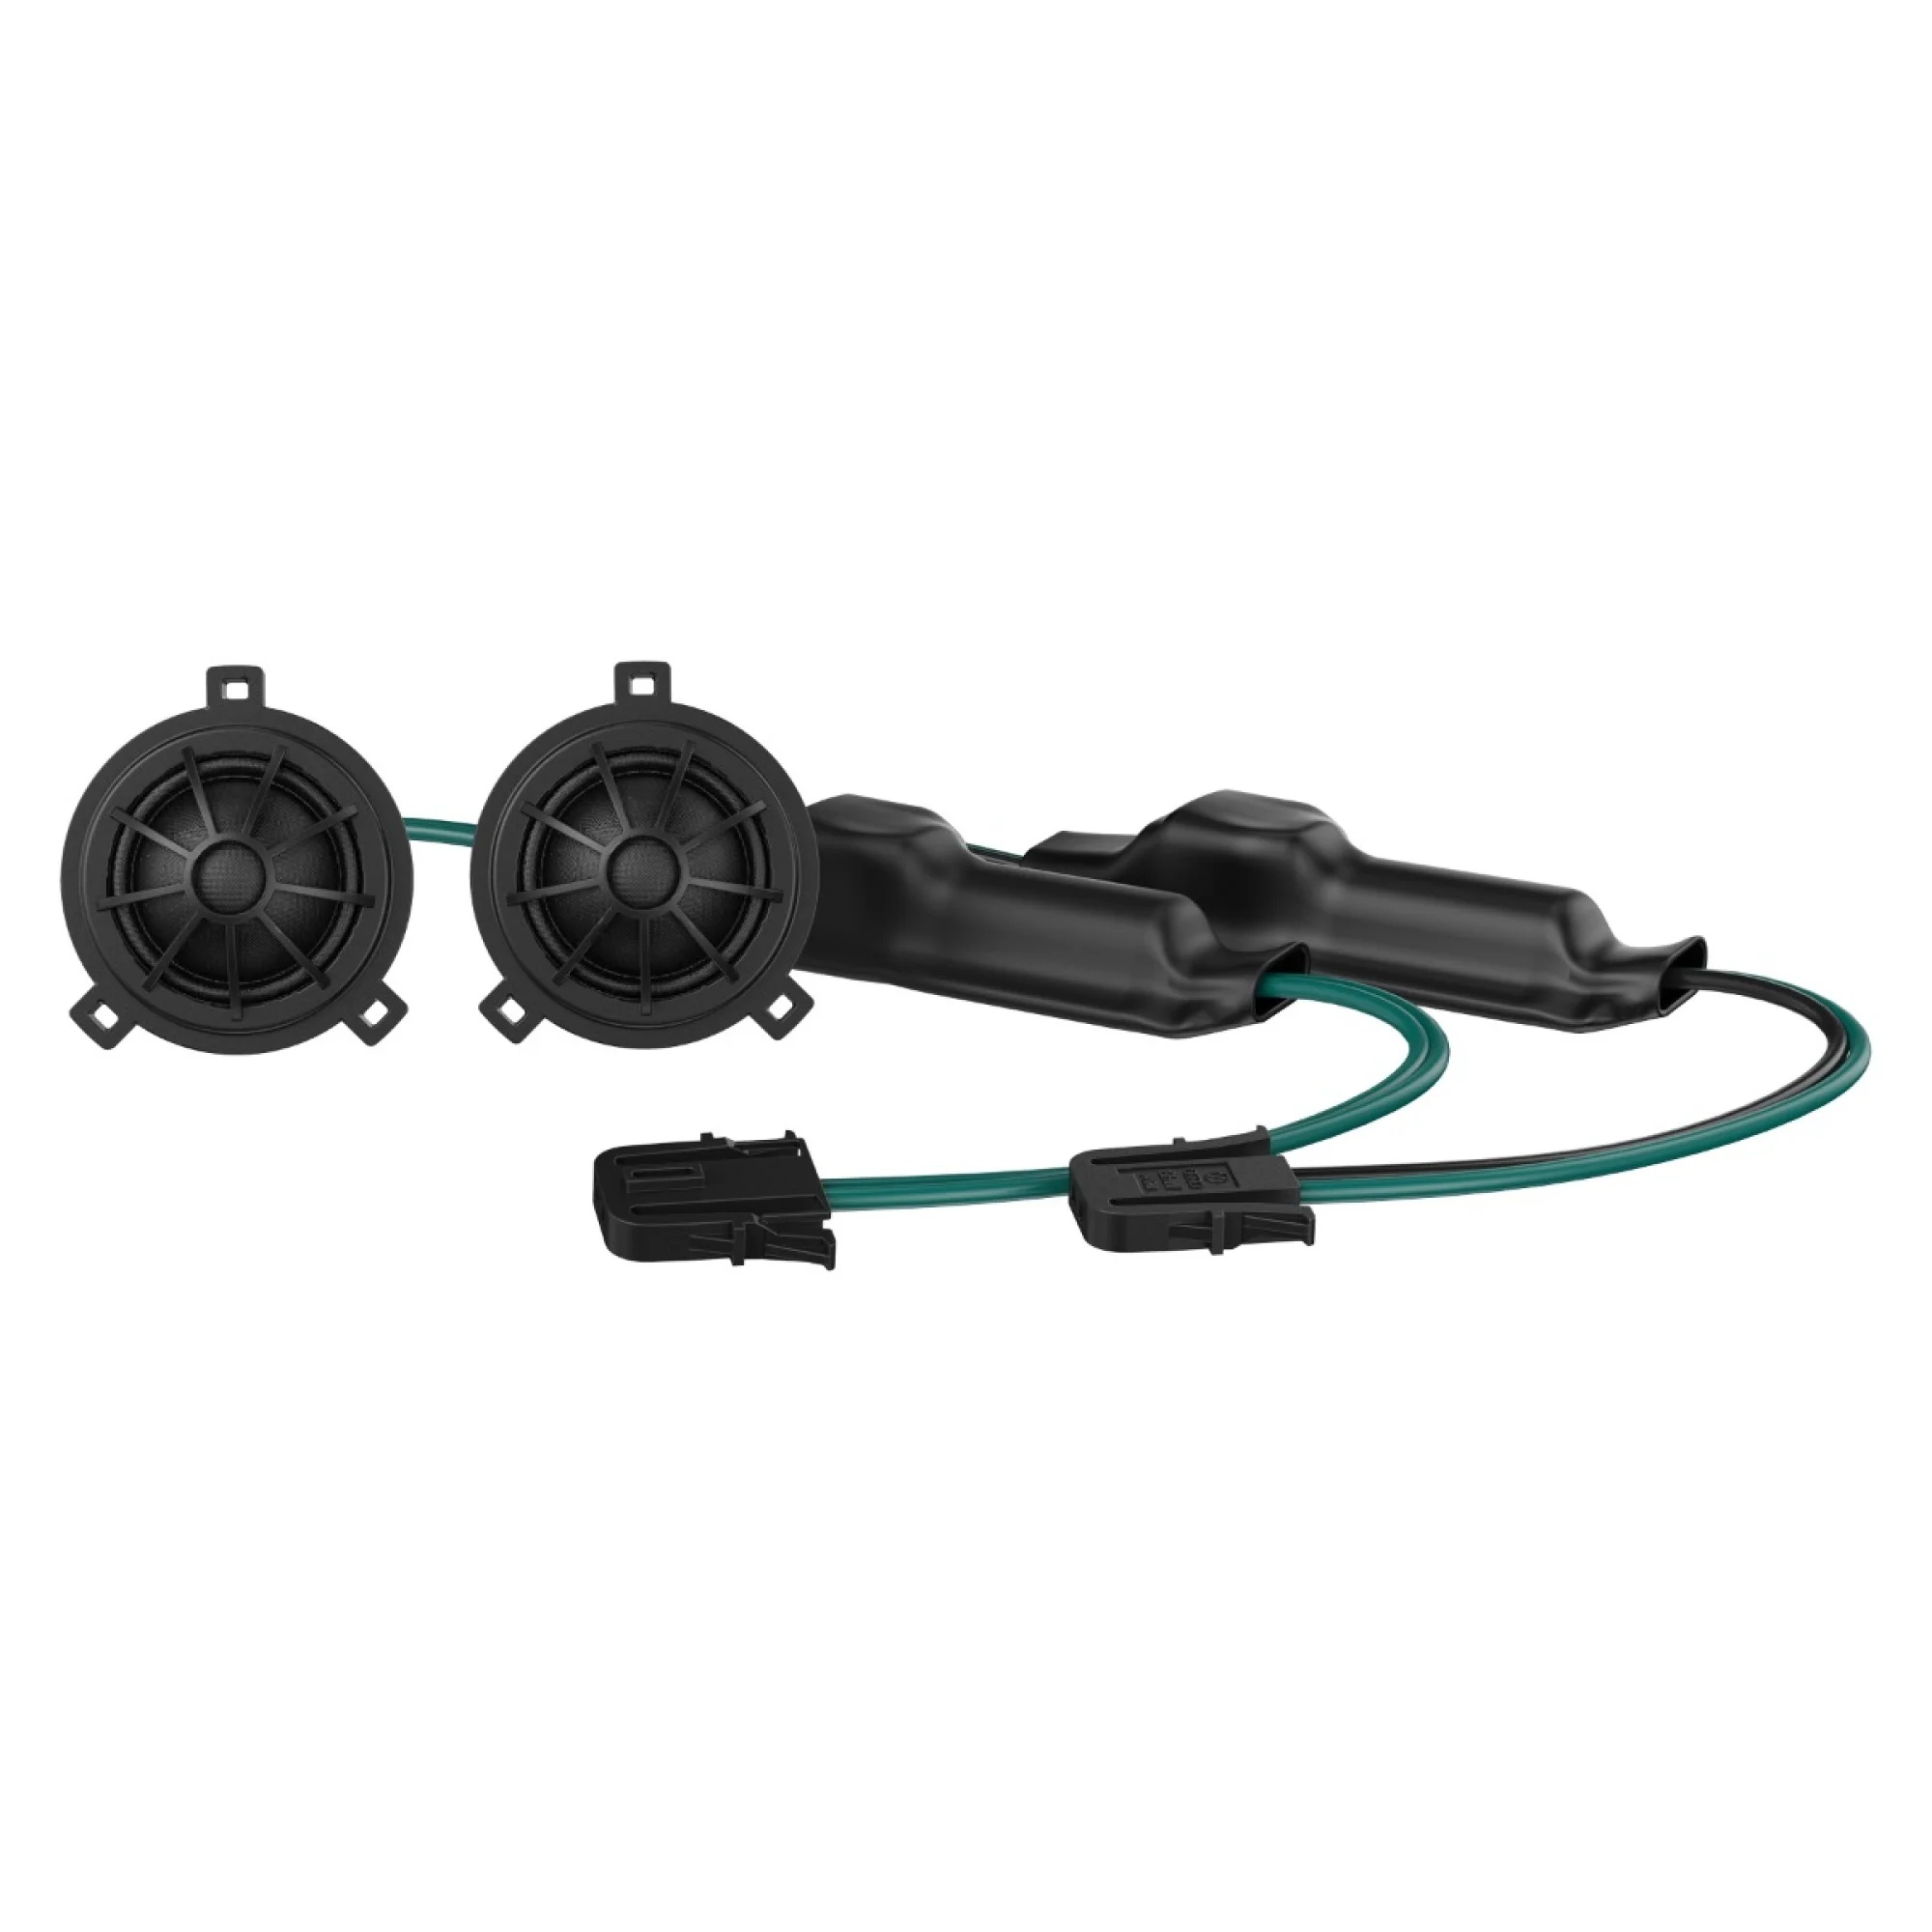
Eton VW 28 T6.1 1.1inch Tweeter Set for VAG
28 mm (1 1/8") plug and play tweeter for VW T6.1 and other VW commercial vehicles with special 3-point flange, coated fabric tweeter with strong neodymium magnet, VW specific connector plugs, 8 ohms impedance, 60/100 W (nominal/music power handling via crossover), recommended frequency range: 2.5 - 22 kHz, with specially tuned cable crossover. Development and manufacture Made in Germany. Features Specially developed plug and play fabric tweeter with coating, 28 mm voice coil with special dome geometry. The tweeter is suitable for all variants VW T6.1 thanks to the newly developed V.A.G. typical 3-point flange. The tweeter convinces thanks to its new dome geometry with improved omnidirectional characteristics, smooth unobtrusive sounding, finely contoured highs thanks to the special coating and damping. The finest high-frequency details are reproduced with ease, and long-distance capable! A low resonant frequency speaks for itself. Including an extremely high-quality cable crossover with several components, space-saving and easy to install. The tweeter has the VW specific connection plugs. 8 Ohm impedance, recommended frequency range 2.5 kHz - 22 kHz. Manufacture and development Made in Germany. Specifications Tweeter 28 mm (1 1/8") Impedance 8 Ω Nominal power (RMS) 60 W Music Power 100 W Sound pressure level 88 dB Support Manual
Brand: Eton
Category: Vehicles & Parts > Vehicle Parts & Accessories > Motor Vehicle Electronics > Motor Vehicle Speakers > Tweeters